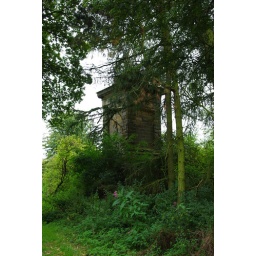
tower by river